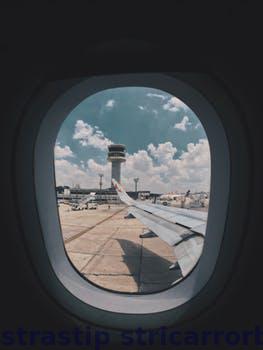
Label: Watermark